Krung Thep Aphiwat Central Terminal

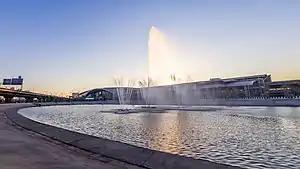
Krung Thep Aphiwat Central Terminal in 2021

Krung Thep Aphiwat Central Terminal, also known by its former name Bang Sue Grand Station, is the central station of Thailand. Located along the border of Chatuchak district and Bang Sue district, it replaced the existing Hua Lamphong railway station as the country's central station, with long-distance rail services operating from here from 19 January 2023. The station was opened on 2 August 2021 as part of the operation of the SRT Red Lines, and from May 2021 to September 2022 served as a COVID-19 vaccination center. It is linked to the Bang Sue MRT station via an underground walkway. The name "Krung Thep Aphiwat Central Terminal" was chosen by King Vajiralongkorn.